Echo Methodist Church

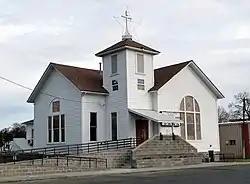
Echo Methodist Church in 2013

Echo Methodist Church is a church and historic church building in Echo, Oregon, Oregon, United States. Originally built in 1886 a simple New England vernacular style, it was expanded and transformed into the Gothic Revival style in 1910. It is the best example of Gothic Revival construction in the Echo area. As Echo's only Protestant church, built two years after the railroad arrived in town, its history also reflects changes in transportation and agriculture in the area.